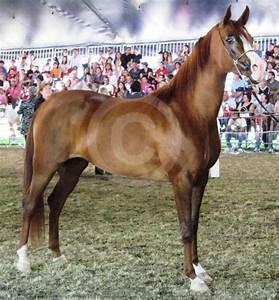
horse